Italian Argentines

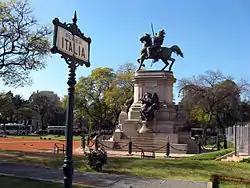
Monument to Giuseppe Garibaldi, located on Plaza Italia, a landmark in the Palermo neighbourhood of Buenos Aires

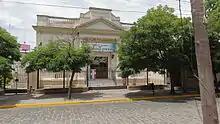
Italian Society in Adrogué

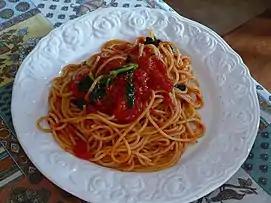
Pasta is a feature of the Argentine cuisine

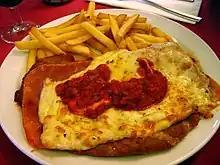
"Milanesa a la napolitana" with French fries

Argentine culture, in its Italian component, is the result of influences from southern Italy rather than from the north. According to the anthropologist Stefania Pedrini of the University of Rome La Sapienza, this cultural influence is due to the fact that "at the end of the 19th century Argentina was a new nation, which did not have a defined identity, and in which the grandeur European immigration has influenced the construction of a national being, through a policy of very strong cultural syncretism." At the same time there are Italian traditions still maintained in Argentina but forgotten or little remembered in Italy. Many of these Italians who brought their culture came from the lower middle classes.